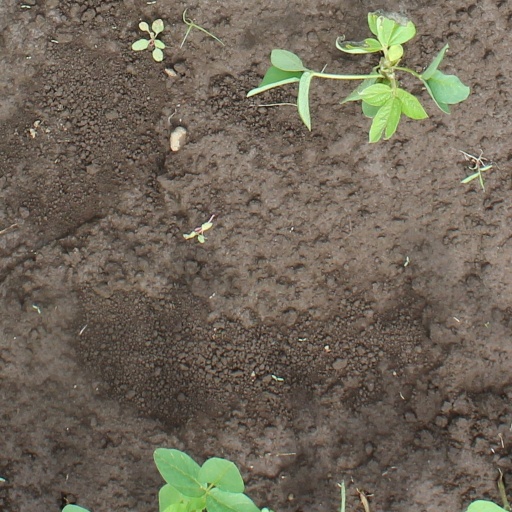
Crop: soybean